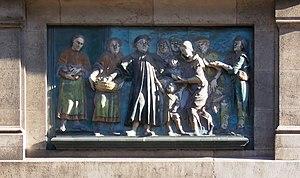
La rue Doudeauville est une voie du 18ᵉ arrondissement de Paris, en France.